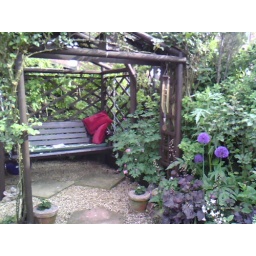
31.5.2010 alliums. and the rose arch leading to the swing seat covered in wisteria, clematis montana and peach/white roses